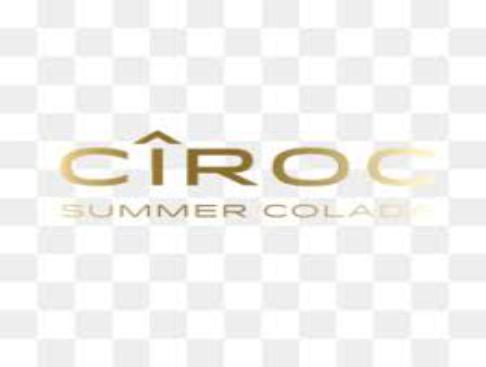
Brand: Ciroc
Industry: Necessities